Jean-André Venel

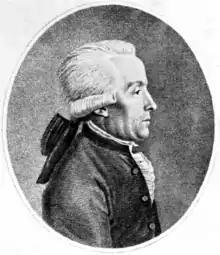
Portrait by Christoph Wilhelm Bock, 1790

Jean-André Venel (28 May 1740 – 9 March 1791) was a Swiss surgeon and a pioneer in the field of orthopedics.